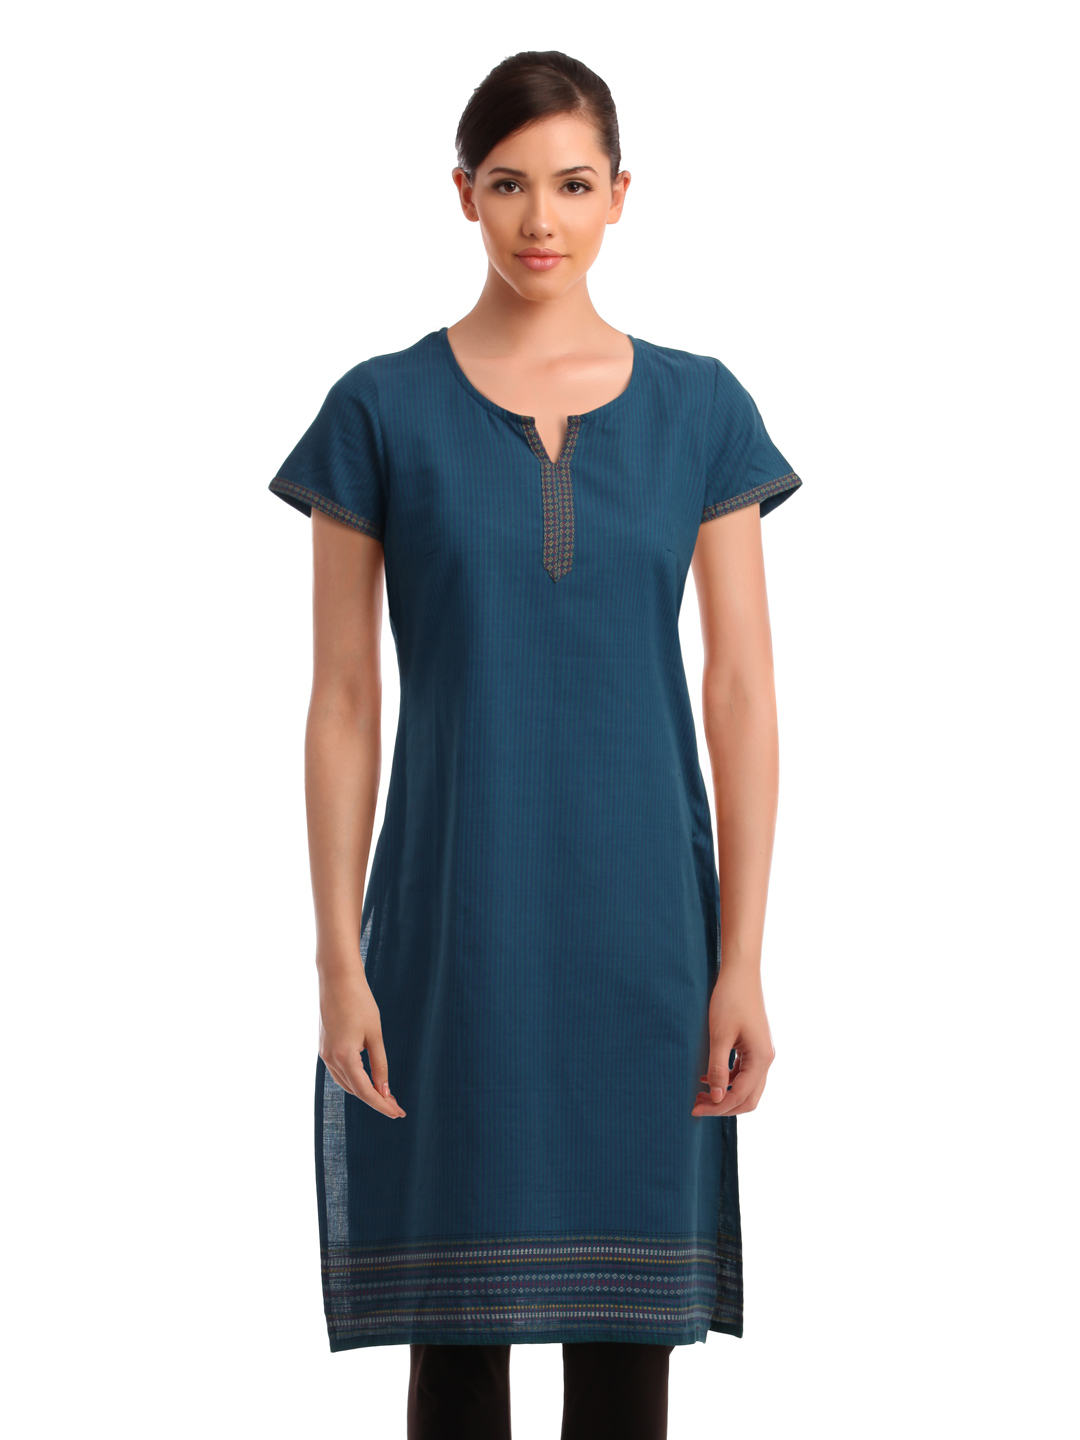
Aurelia Women Blue Kurta
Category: Apparel / Topwear / Kurtas
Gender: Women
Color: Blue
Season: Summer 2012
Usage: Ethnic